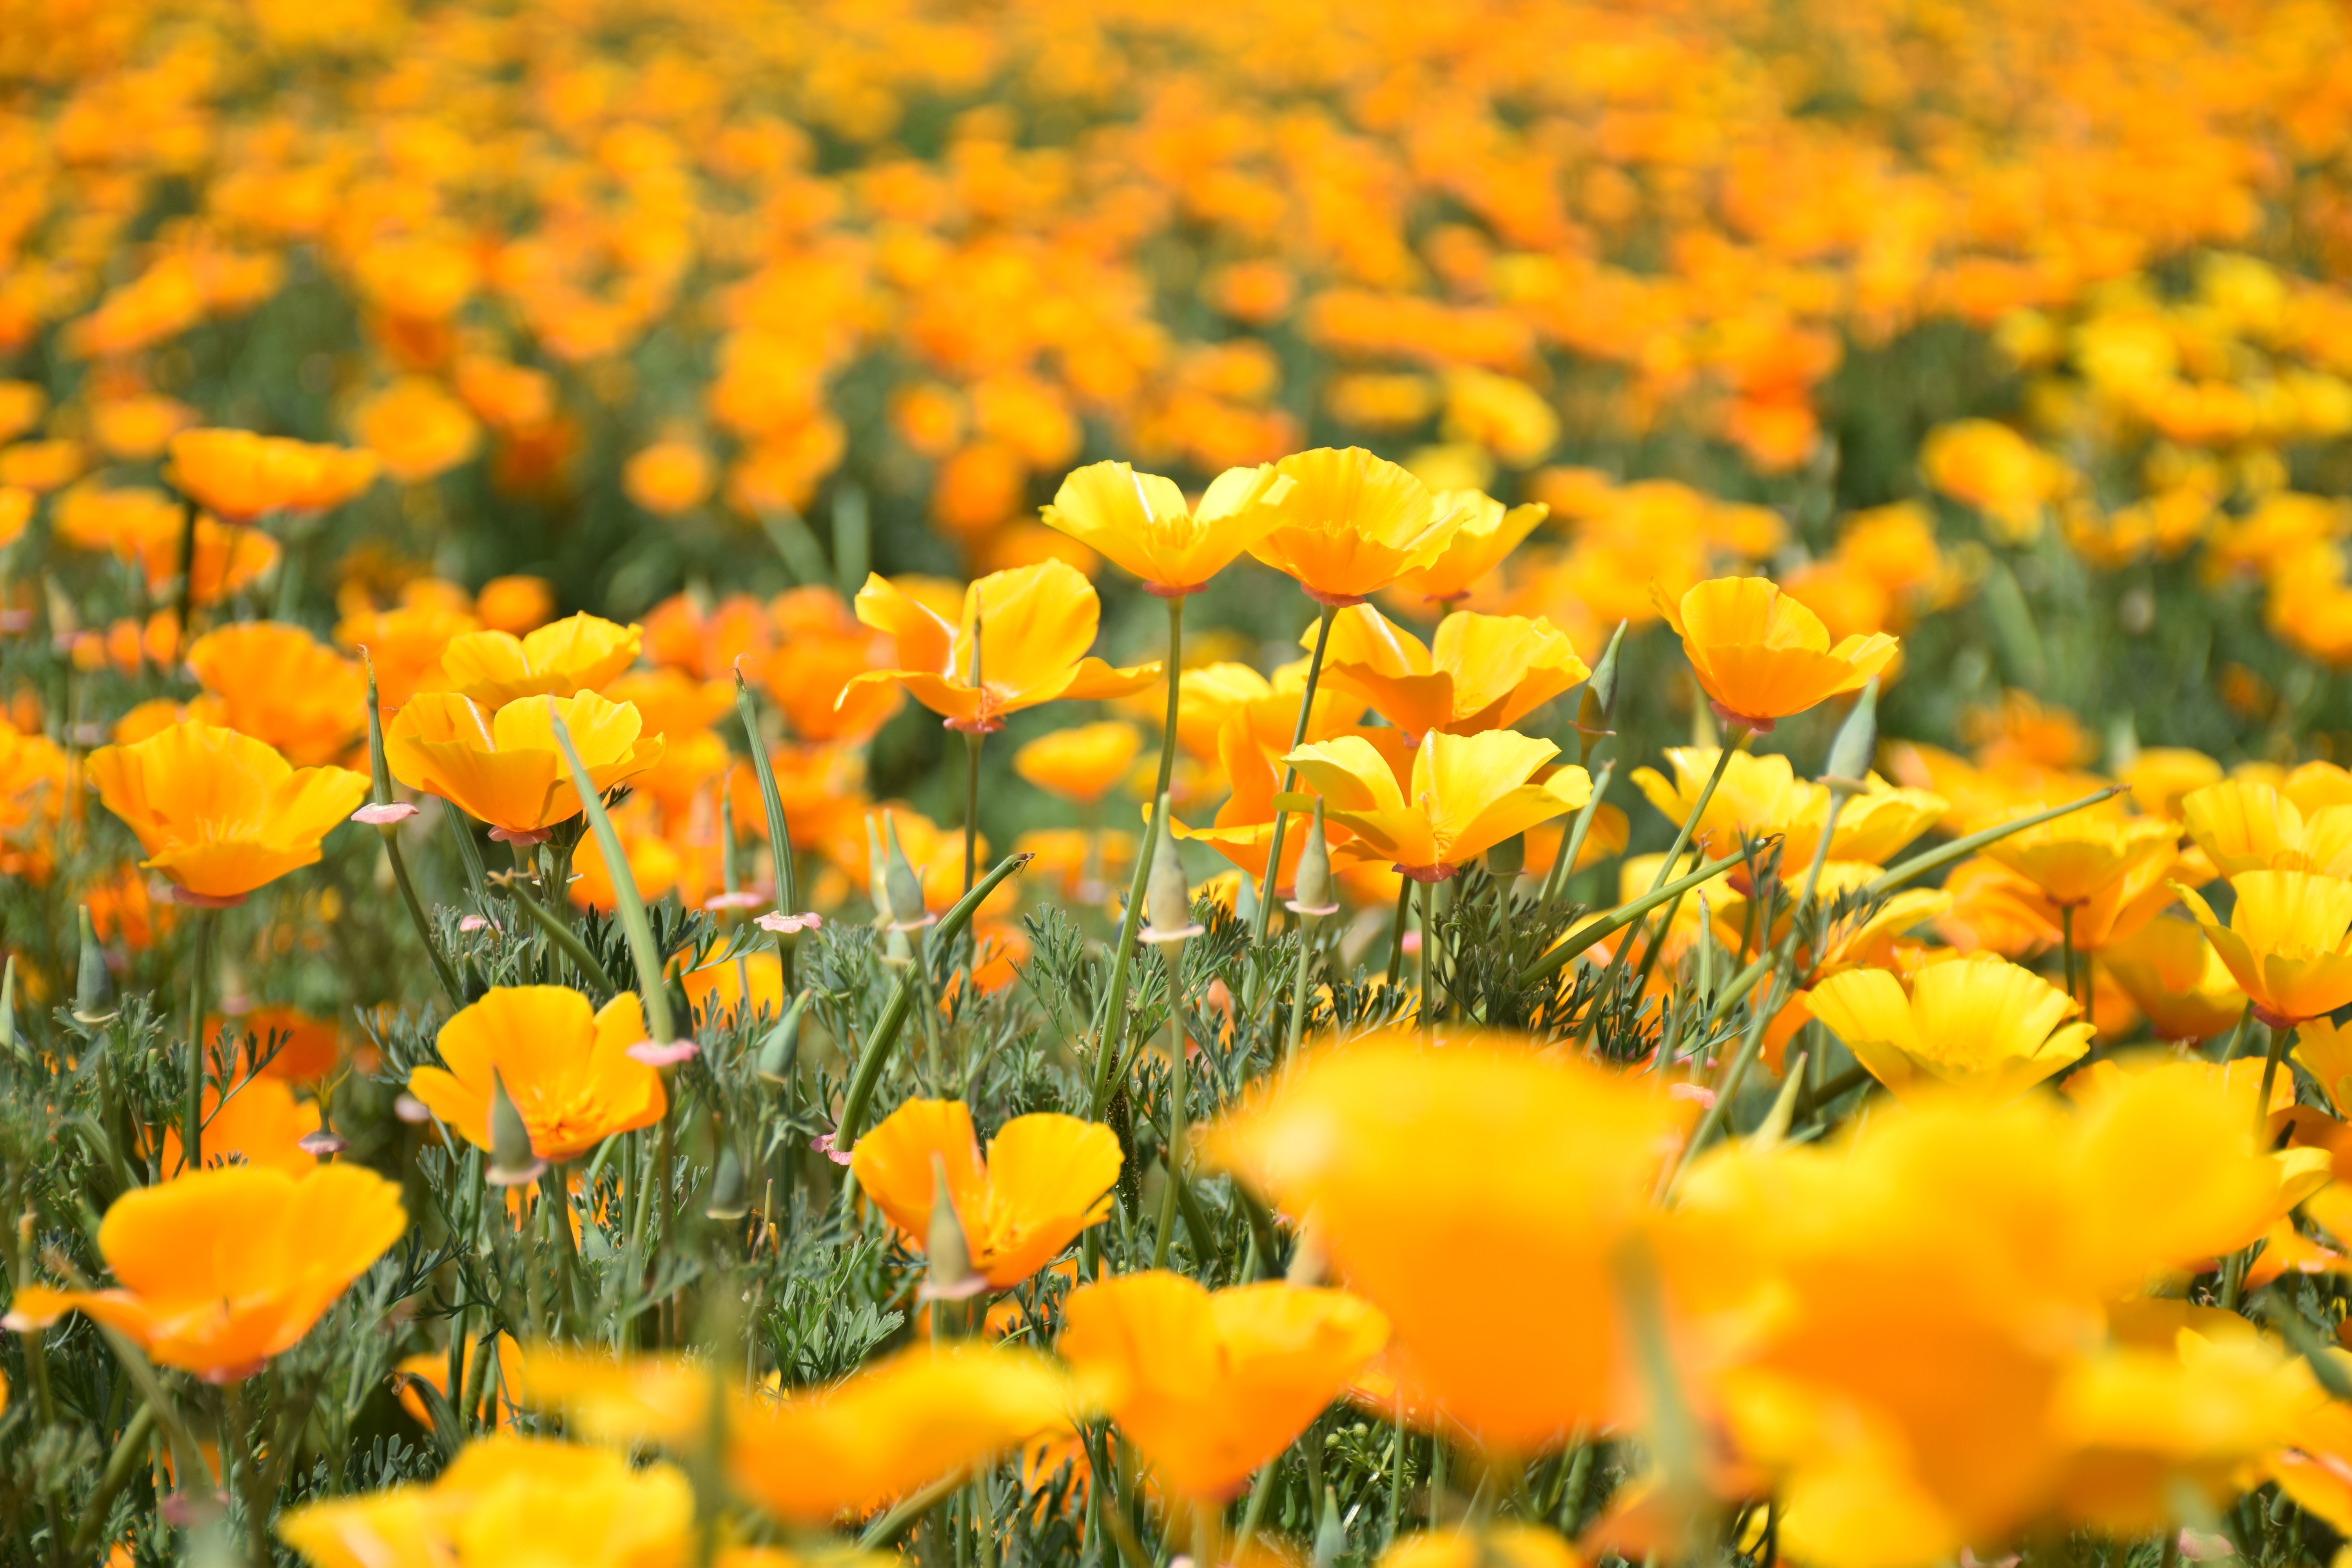
plant, field, meadow, prairie, flower, petal, spring, yellow, flora, wildflower, poppy, flower garden, flowering, yellow flowers, flowering plant, sulfur cosmos, one side of the flower, in full bloom, eschscholzia californica, papaveraceae poppy genus, corn poppy, land plant, poppy family